Yale University

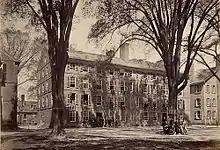
Connecticut Hall, oldest building on the Yale campus, built between 1750 and 1753

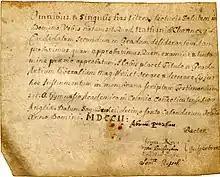
First diploma awarded by Yale College, granted to Nathaniel Chauncey in 1702

Yale College undergraduates follow a liberal arts curriculum with departmental majors and is organized into a social system of residential colleges.